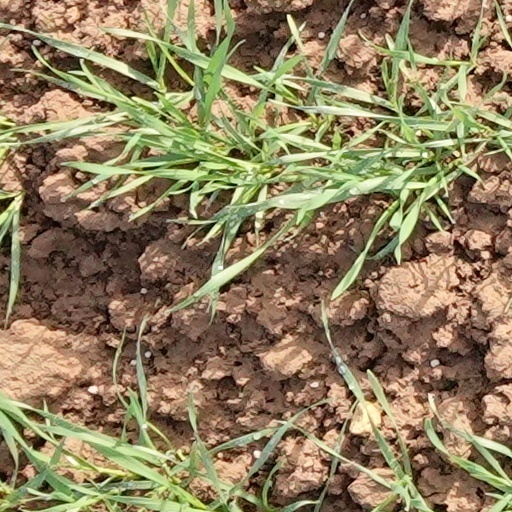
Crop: wheat